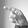
ASL letter: P